2014 StarCraft II World Championship Series

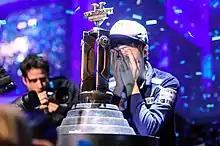
Lee "Life" Seung Hyun won 2014 StarCraft II World Championship Series

The WCS Global Finals were held at the Anaheim Convention Center in Anaheim, California as part of BlizzCon 2014. They featured bracket play in the round of sixteen, played out for the first time the week prior to the main event as part of BlizzCon Opening Week, with the quarterfinals onward at the convention center itself.